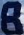
Number: 8